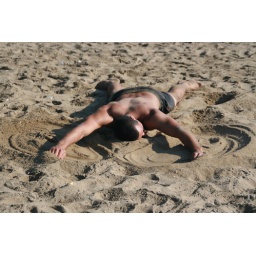
swimming in the sand